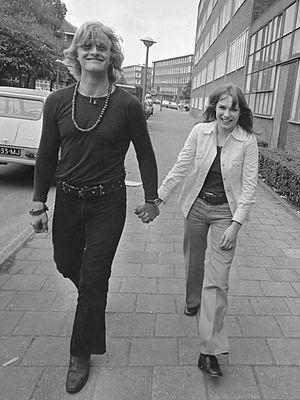
Turkish Délices est un film néerlandais réalisé par Paul Verhoeven, sorti en 1973.